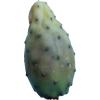
Label: cactus_fruit_green